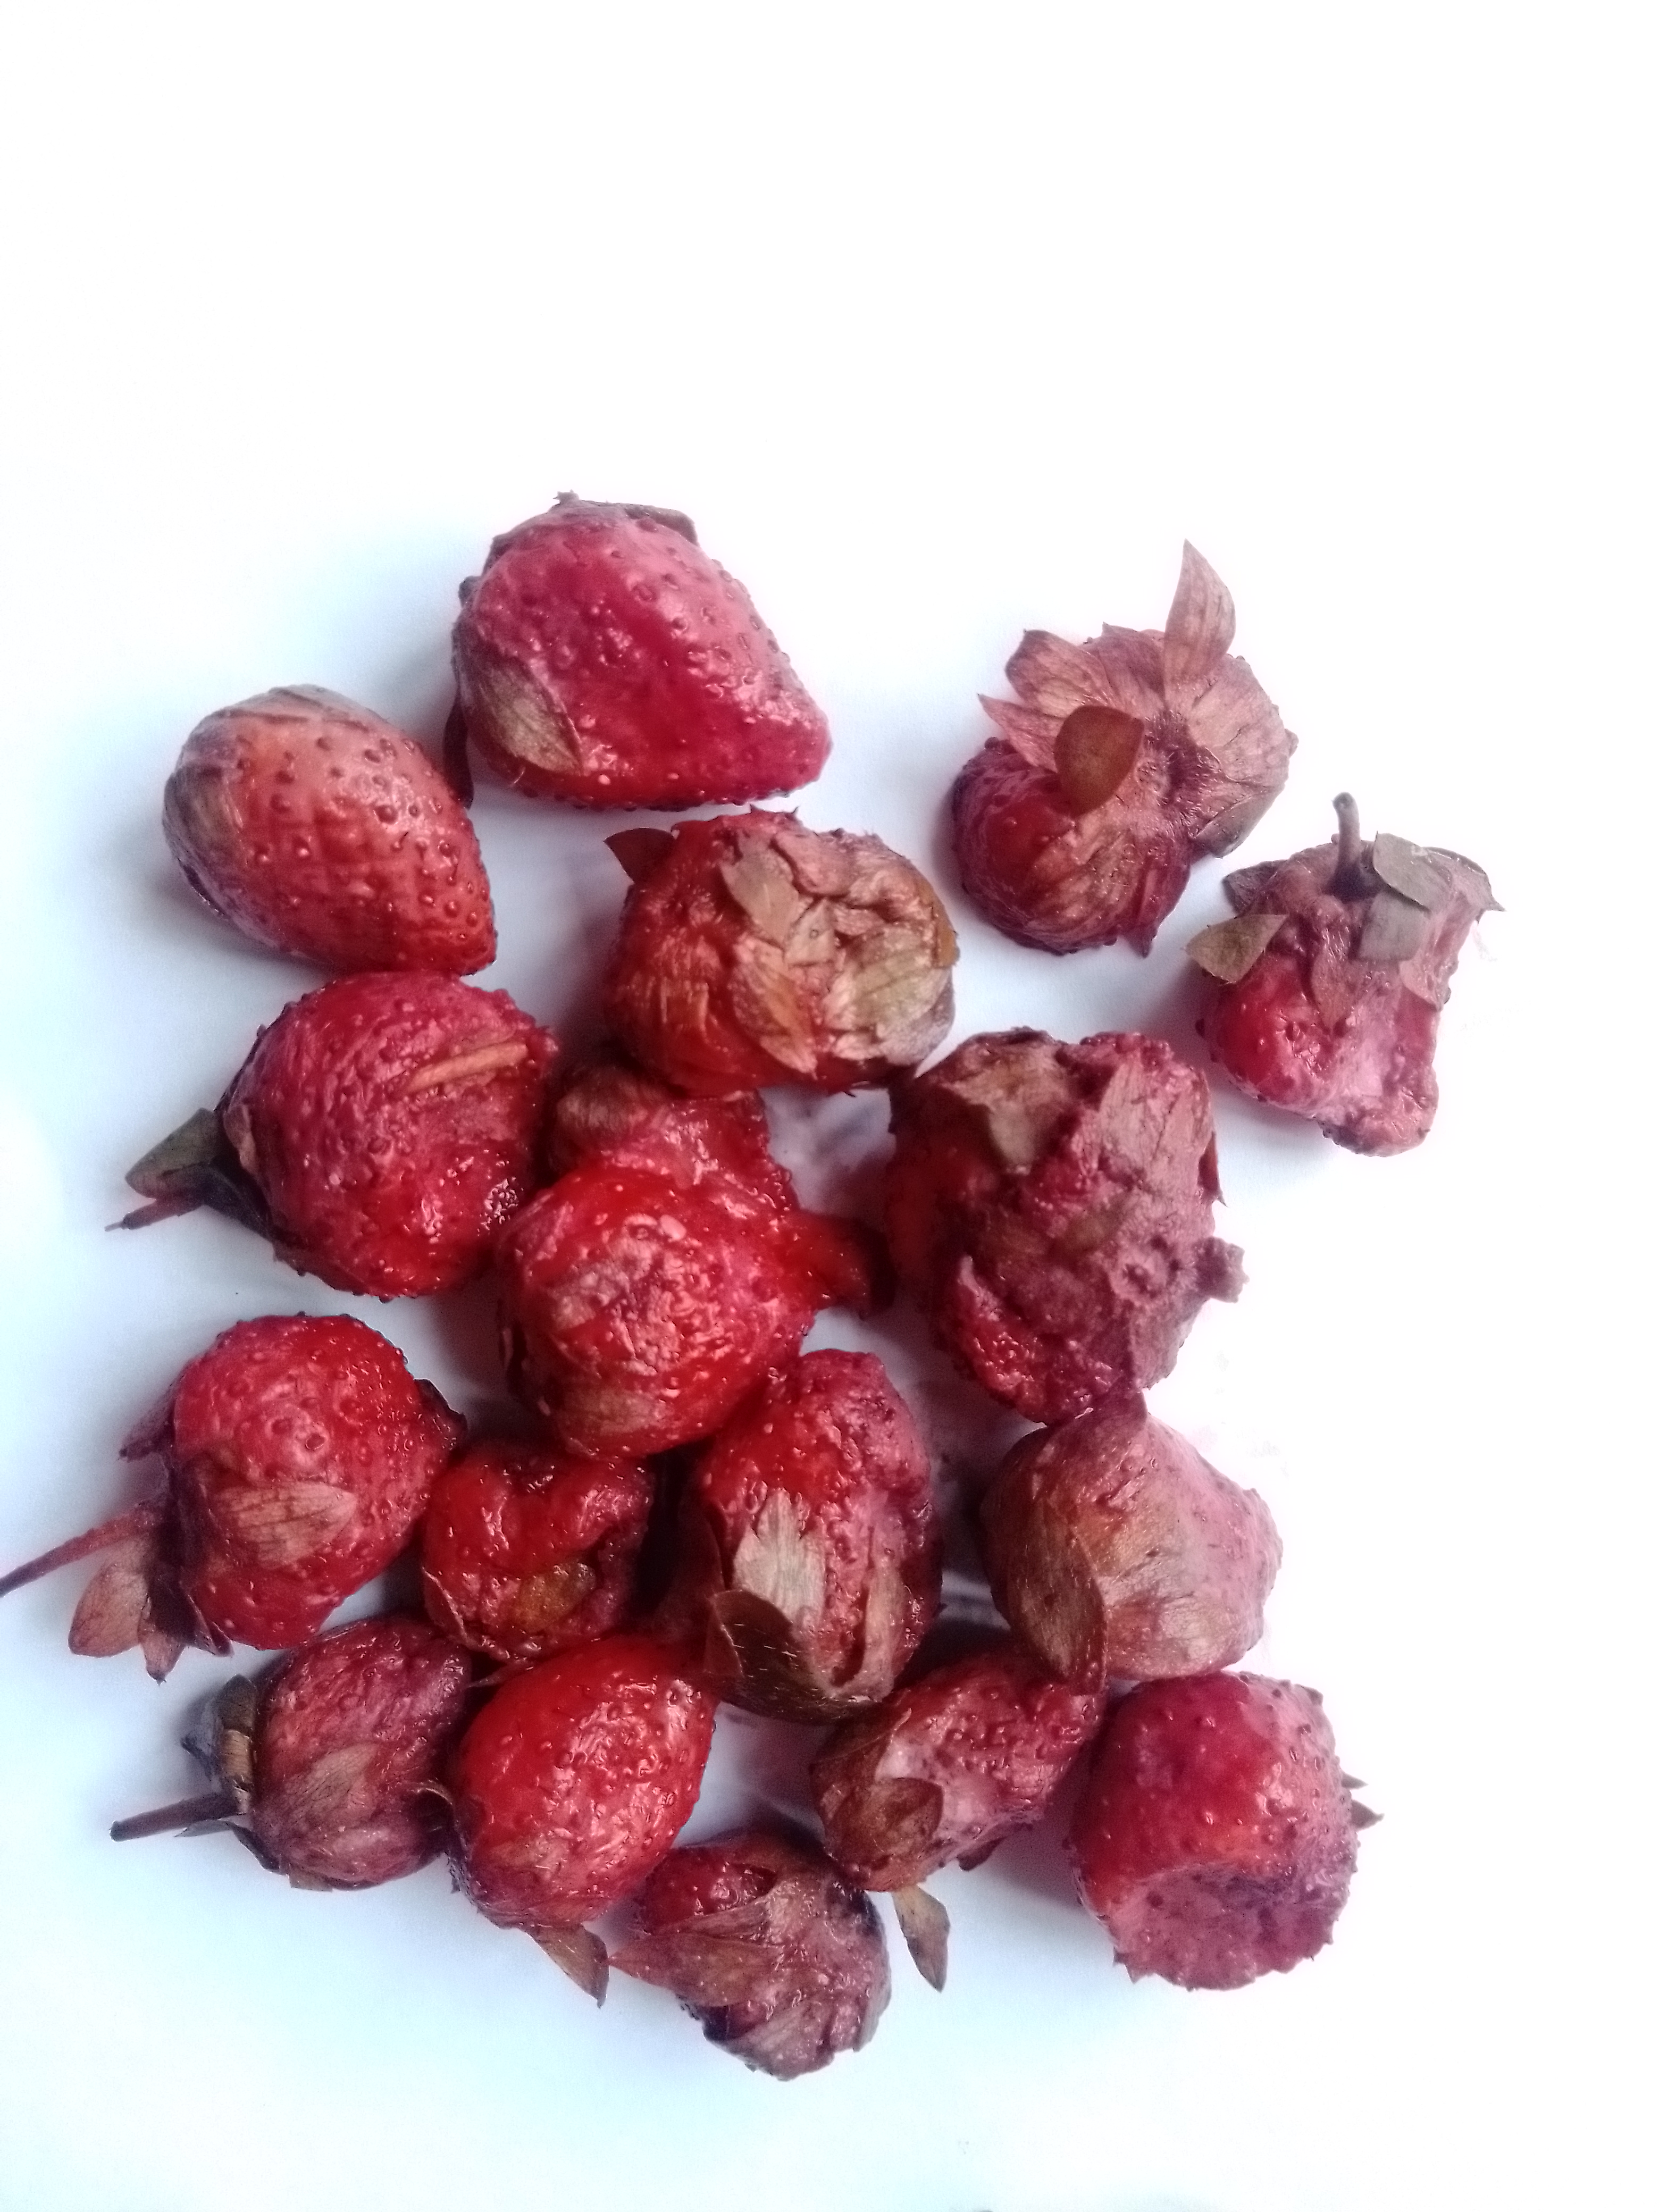
Fruit: strawberry
Condition: rotten